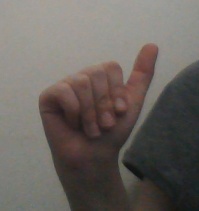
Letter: dhad